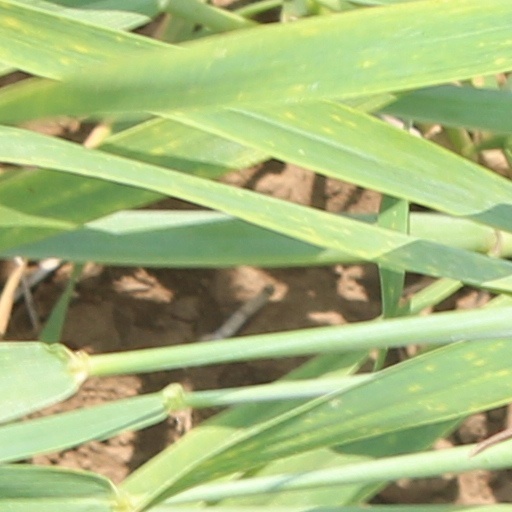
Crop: wheat